Jeannette expedition

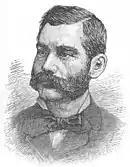
John W. Danenhower

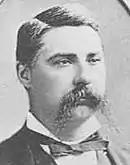
Jerome J. Collins

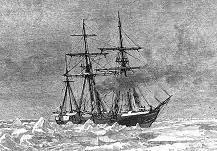
"Jeannette" trapped in the ice, off Herald Island

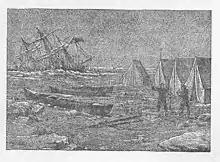
Sinking of the "Jeannette"

In selecting his crew, De Long's priority was men with Arctic experience. For his second-in-command he chose lieutenant Charles W. Chipp, who had served with him on the "Little Juniata" adventure. Another veteran of the "Polaris" rescue mission, George W. Melville, was appointed as ship's engineer. Other experienced Arctic hands were William F. C. Nindemann, a "Polaris" survivor, and the ice pilot William Dunbar, who had many years' experience in whalers.